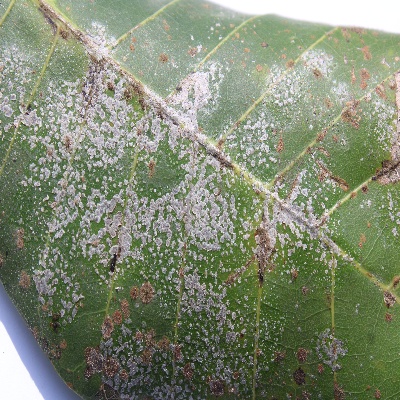
Crop: Cashew
Condition: red rust